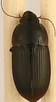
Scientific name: Anisodactylus rusticus
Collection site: North Sterling NEON (STER), plot STER_029